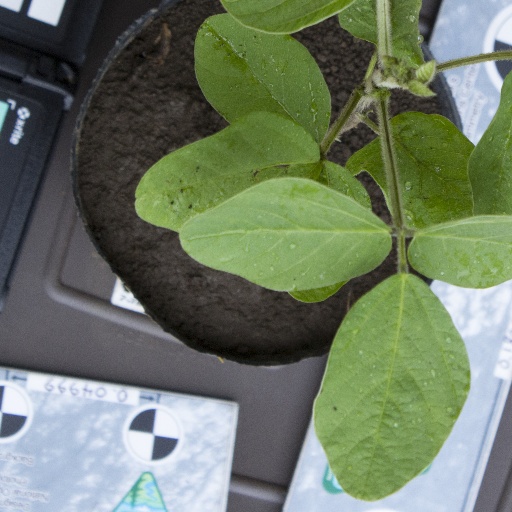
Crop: soybean